Angus McDonald (Virginia militiaman)

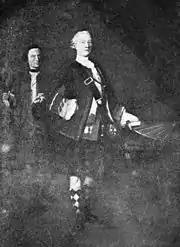
McDonald's grandfather, Alastair Dubh McDonald "(pictured)", served as the commander of the Glengarry clan in the Battle of Killiecrankie in 1689 during the early Jacobite risings.

McDonald served in the French and Indian War under General John Forbes in which he was in command of a company of Scottish Highlanders. McDonald and his company marched against Fort Duquesne in the autumn of 1758. Following the war, McDonald retired with the rank of captain in 1763. Upon his retirement, Governor John Murray, 4th Earl of Dunmore granted McDonald an additional of land, which were surveyed by Hancock Taylor. On October 29, 1762, prior to his land grant from Lord Dunmore, McDonald purchased from Brian Bruin east of Winchester on which he built the original McDonald family residence in the region, which he named Glengarry after his ancestral homeland.